Cambria Press

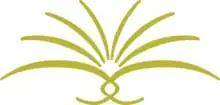

Cambria Press is an independent academic publisher based in Amherst, New York. The publishing company was established by 2006, with its first titles released in September of that year. Cambria publishes academic monographs and new titles by scholars in a wide range of research fields, initially issuing approximately 50 titles per year. Cambria's academic and professional research titles undergo a peer-review process prior to final acceptance, and the publisher stipulates that its authors hold an appropriate terminal degree in their respective fields.